The House of Flowers (TV series)

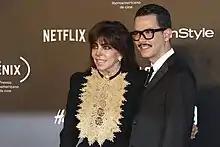
Manolo Caro and Verónica Castro (pictured in 2017) have both won awards for the show

The show has been described as a telenovela, a typical Mexican genre characterized by melodrama and exaggerated plot twists, though the Ibero-American Observatory of Television Fiction considers it a series, rather than a telenovela. In 2018, Caro said that people had been worried about using the term 'telenovela', because "they thought it would make [him] angry"; he says that labeling the show as melodramatic is quite accurate, and it did not bother him. Also in 2018, Netflix created a campaign called 'No es una telenovela' in response to various popular comments about the streaming service becoming like the network Televisa, known in Mexico for its telenovelas. For the campaign, a parody video called "La Rosa de la Virgin" was shared on social media; in it, characters from "The House of Flowers" played by Suárez, Derbez, and Castro appear in a scene in the style of a traditional telenovela, highlighting the differences – it specifically compares the series with the style of Mexican telenovela "La Rosa de Guadalupe". At one point, Verónica Castro as Virginia says "esto no es una telenovela" (""this is not a telenovela""), but then closes the video with a suggestive wink to the camera.